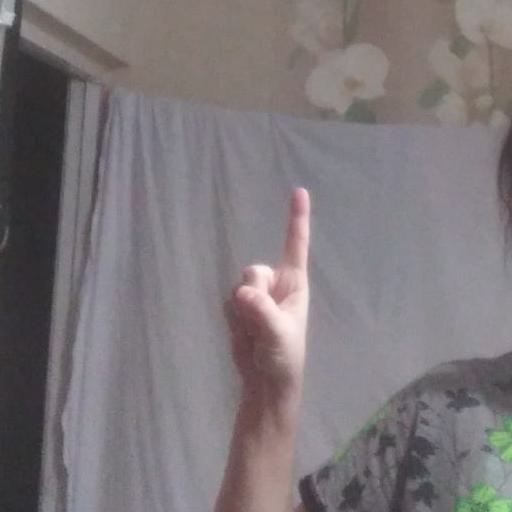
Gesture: one